Phil Kessel

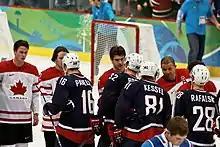
Kessel with the United States men's national hockey team at the 2010 Winter Olympics. The U.S. team won silver in the Olympic tournament.

When Kessel won his second championship trophy he took pictures of himself eating hot dogs out of the Stanley Cup.